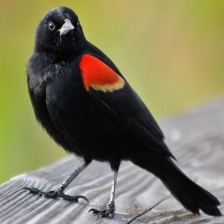
Species: RED WINGED BLACKBIRD
Scientific name: AGELAIUS PHOENICEUS